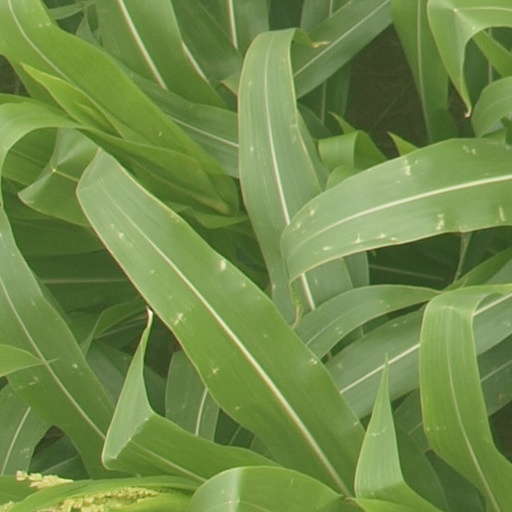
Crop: maize; corn